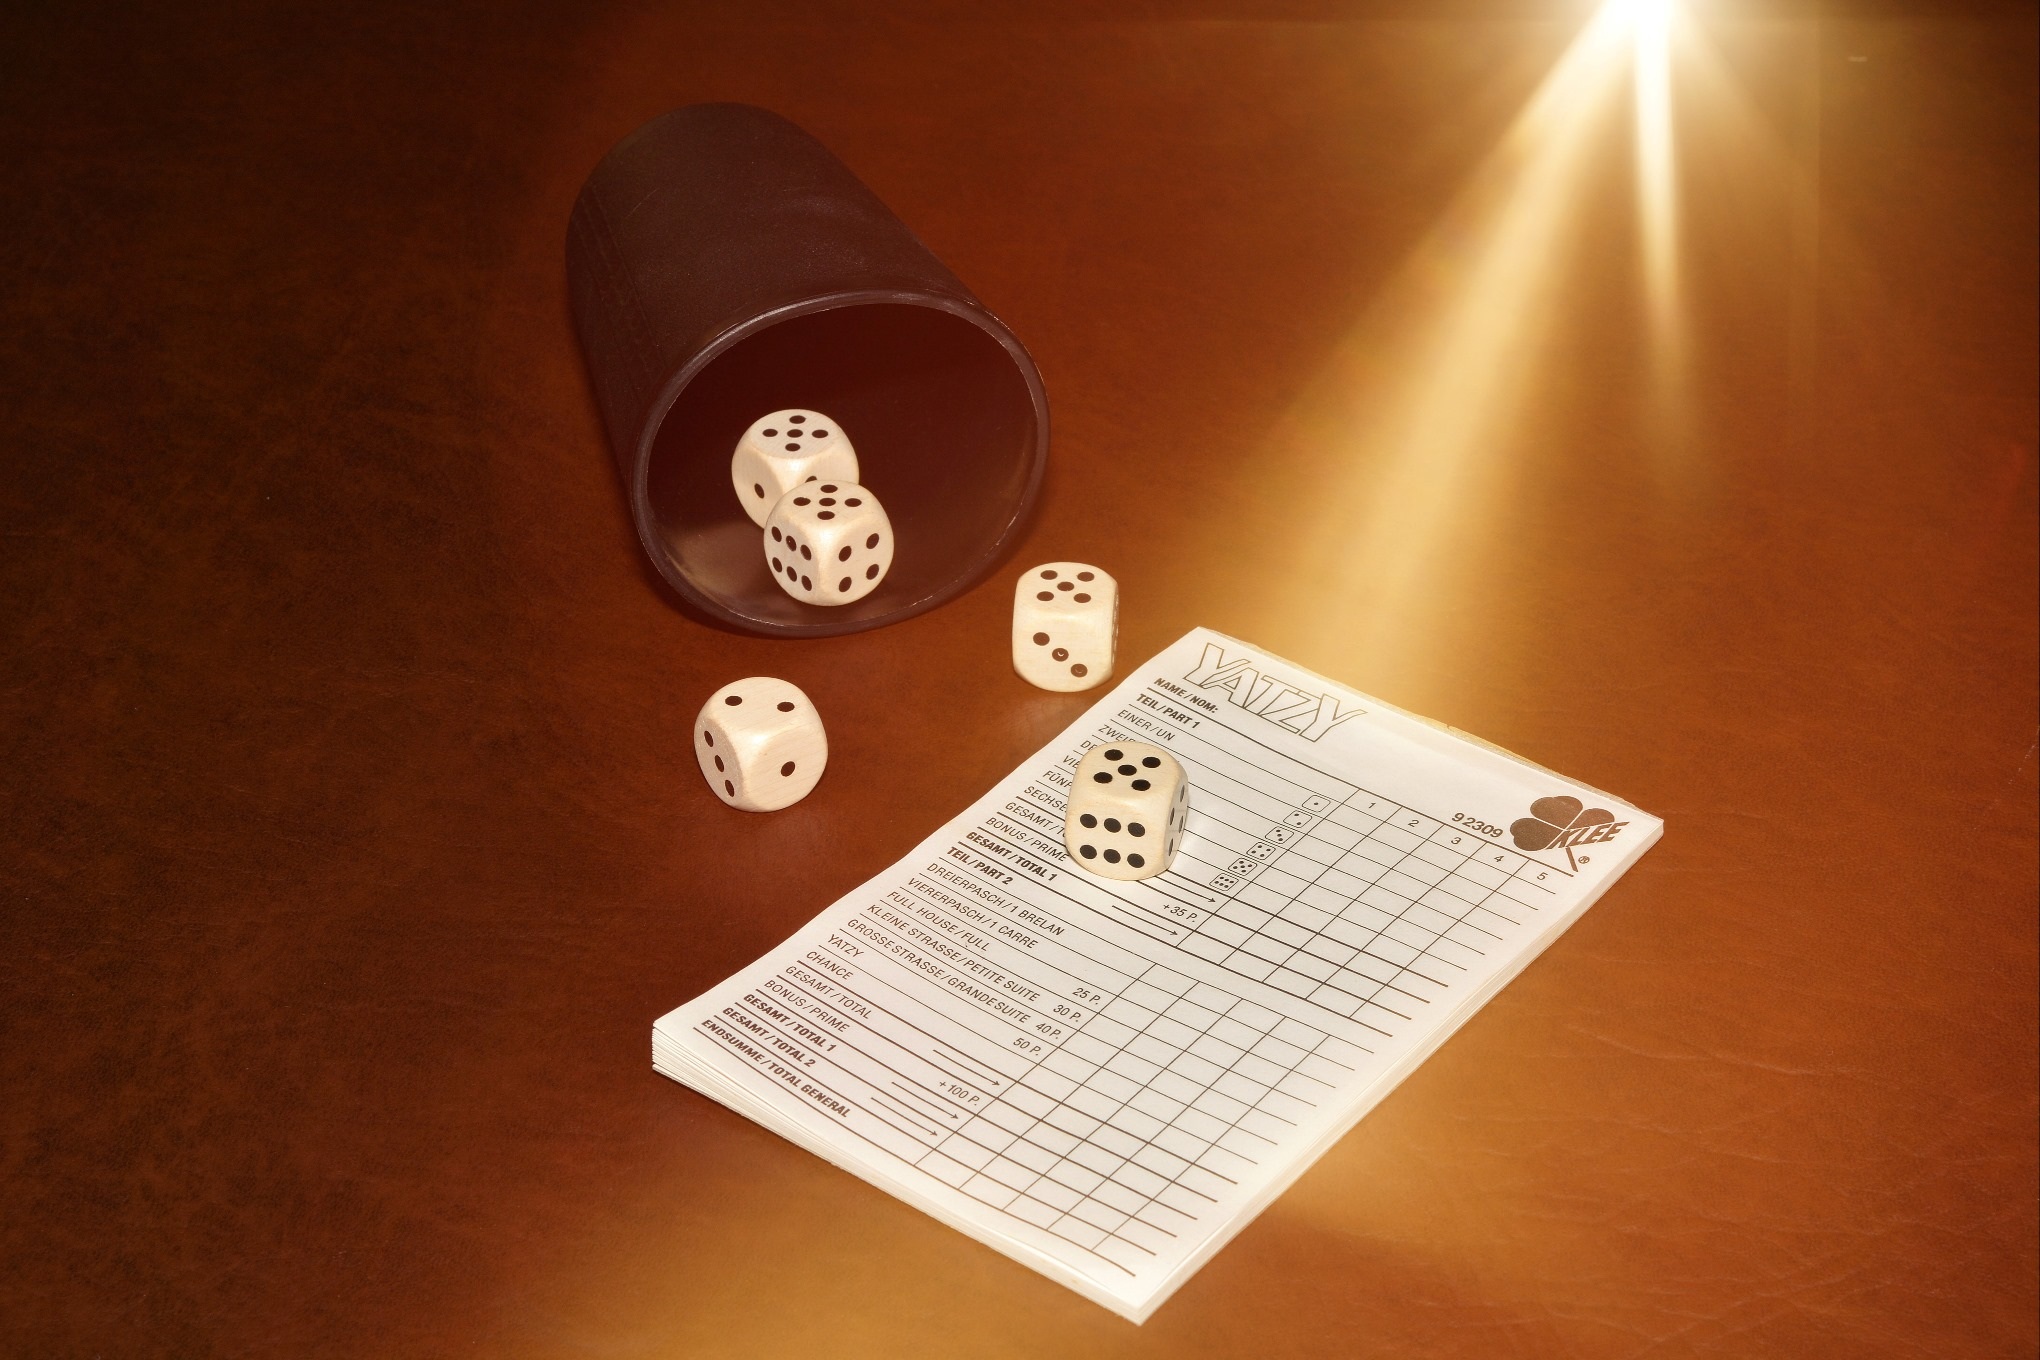
play, sunlight, lighting, brand, cube, shape, luck, craps, community game